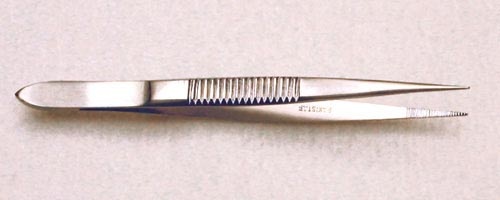
Splinter Forceps 4 1/2  Serrated
4.5 * High quality serrated splinter forceps *
Brand: MEDSUPDOC
Category: Business & Industrial > Medical > Medical Instruments > Medical Forceps > Splinter Forceps